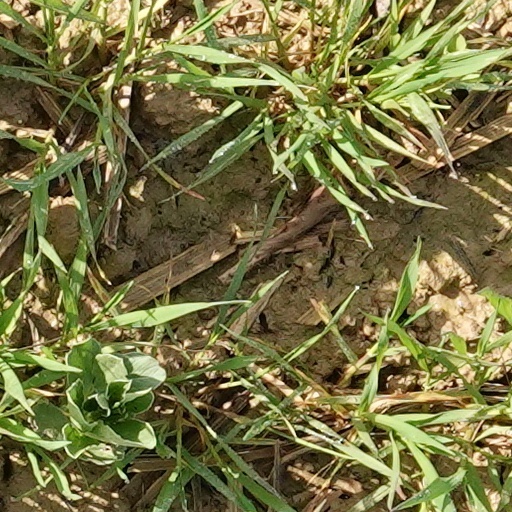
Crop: wheat